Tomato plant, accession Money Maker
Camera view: tilt-top (135 deg); turntable rotation: 180 degrees
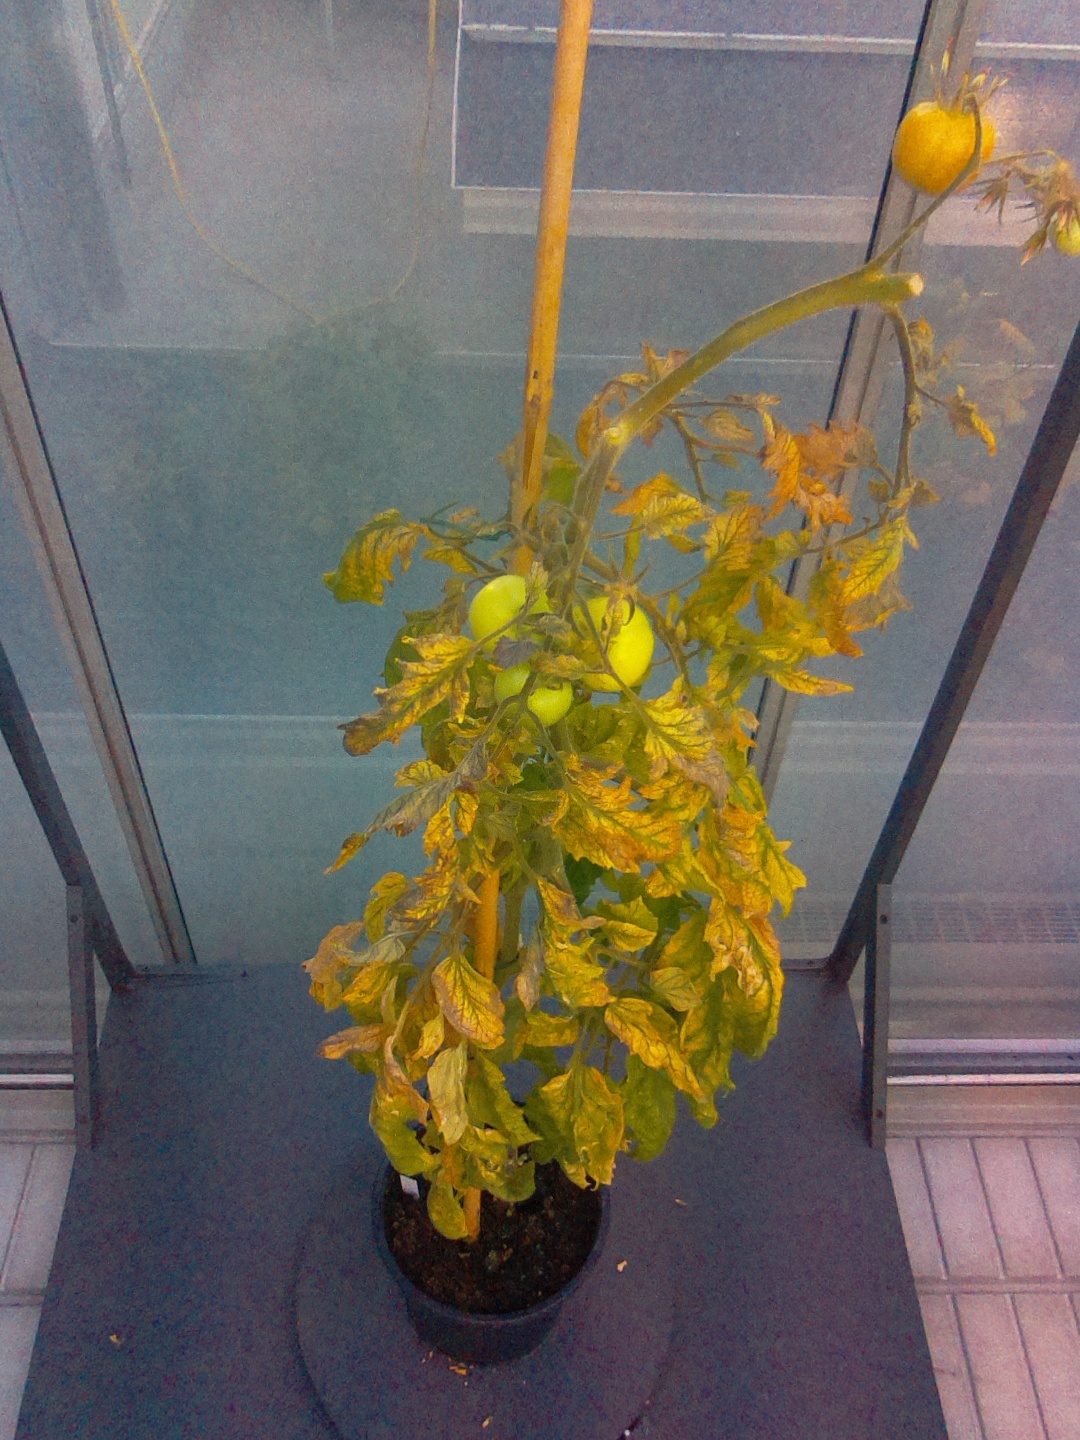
BBCH growth stage 80: fruits start showing typical ripe color (orange -> red)